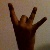
The image shows a hand gesture representing the number 8 in Indian Sign Language.